George W. Anderson (judge)

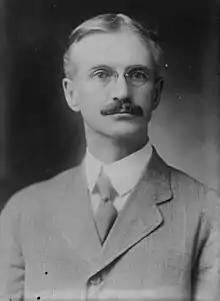

George Weston Anderson (September 1, 1861 – February 14, 1938) was a United States circuit judge of the United States Court of Appeals for the First Circuit.